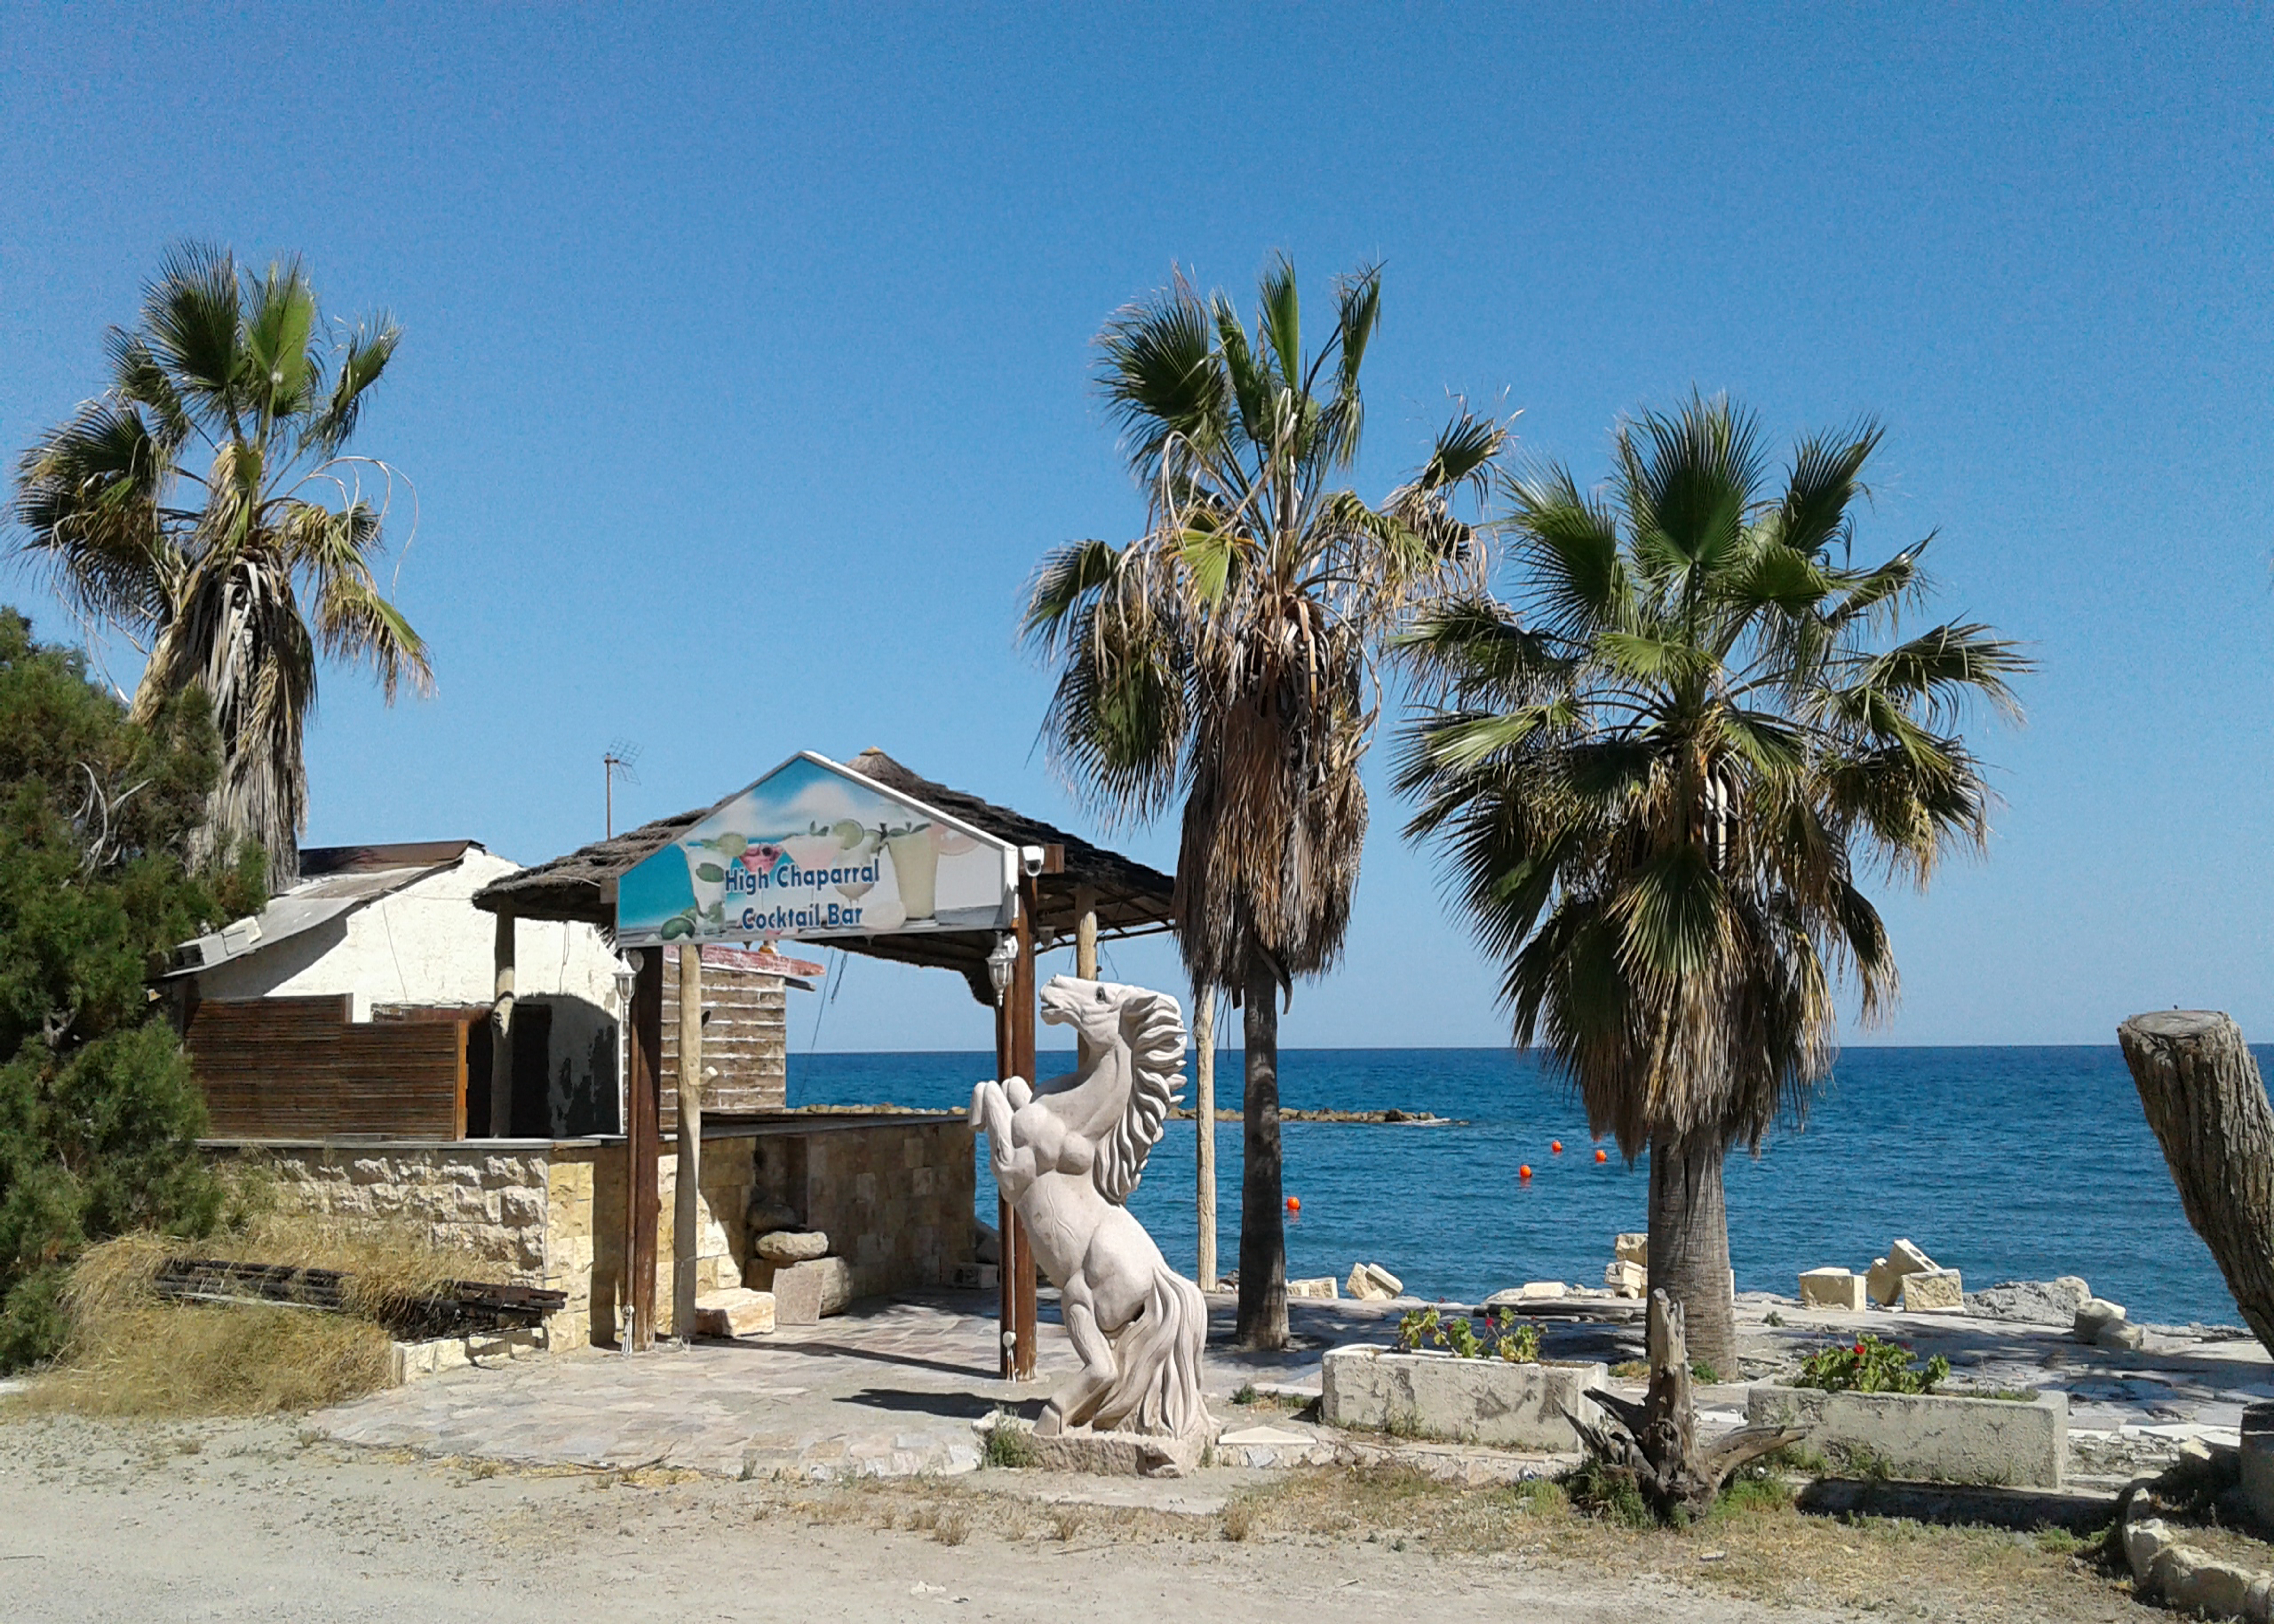
sky, sea, ruins, yesteryear, palm trees, plant, water, building, tree, body of water, arecales, beach, landscape, leisure, real estate, house, travel, palm tree, shade, sculpture, art, shore, wood, caribbean, tropics, attalea speciosa, coast, ocean, tourism, resort, bay, Desert Palm, sand, rock, vacation, island, horizon, resort town, village, hut, estate